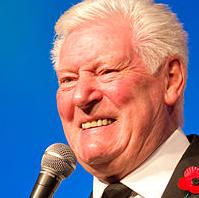
Age: 71